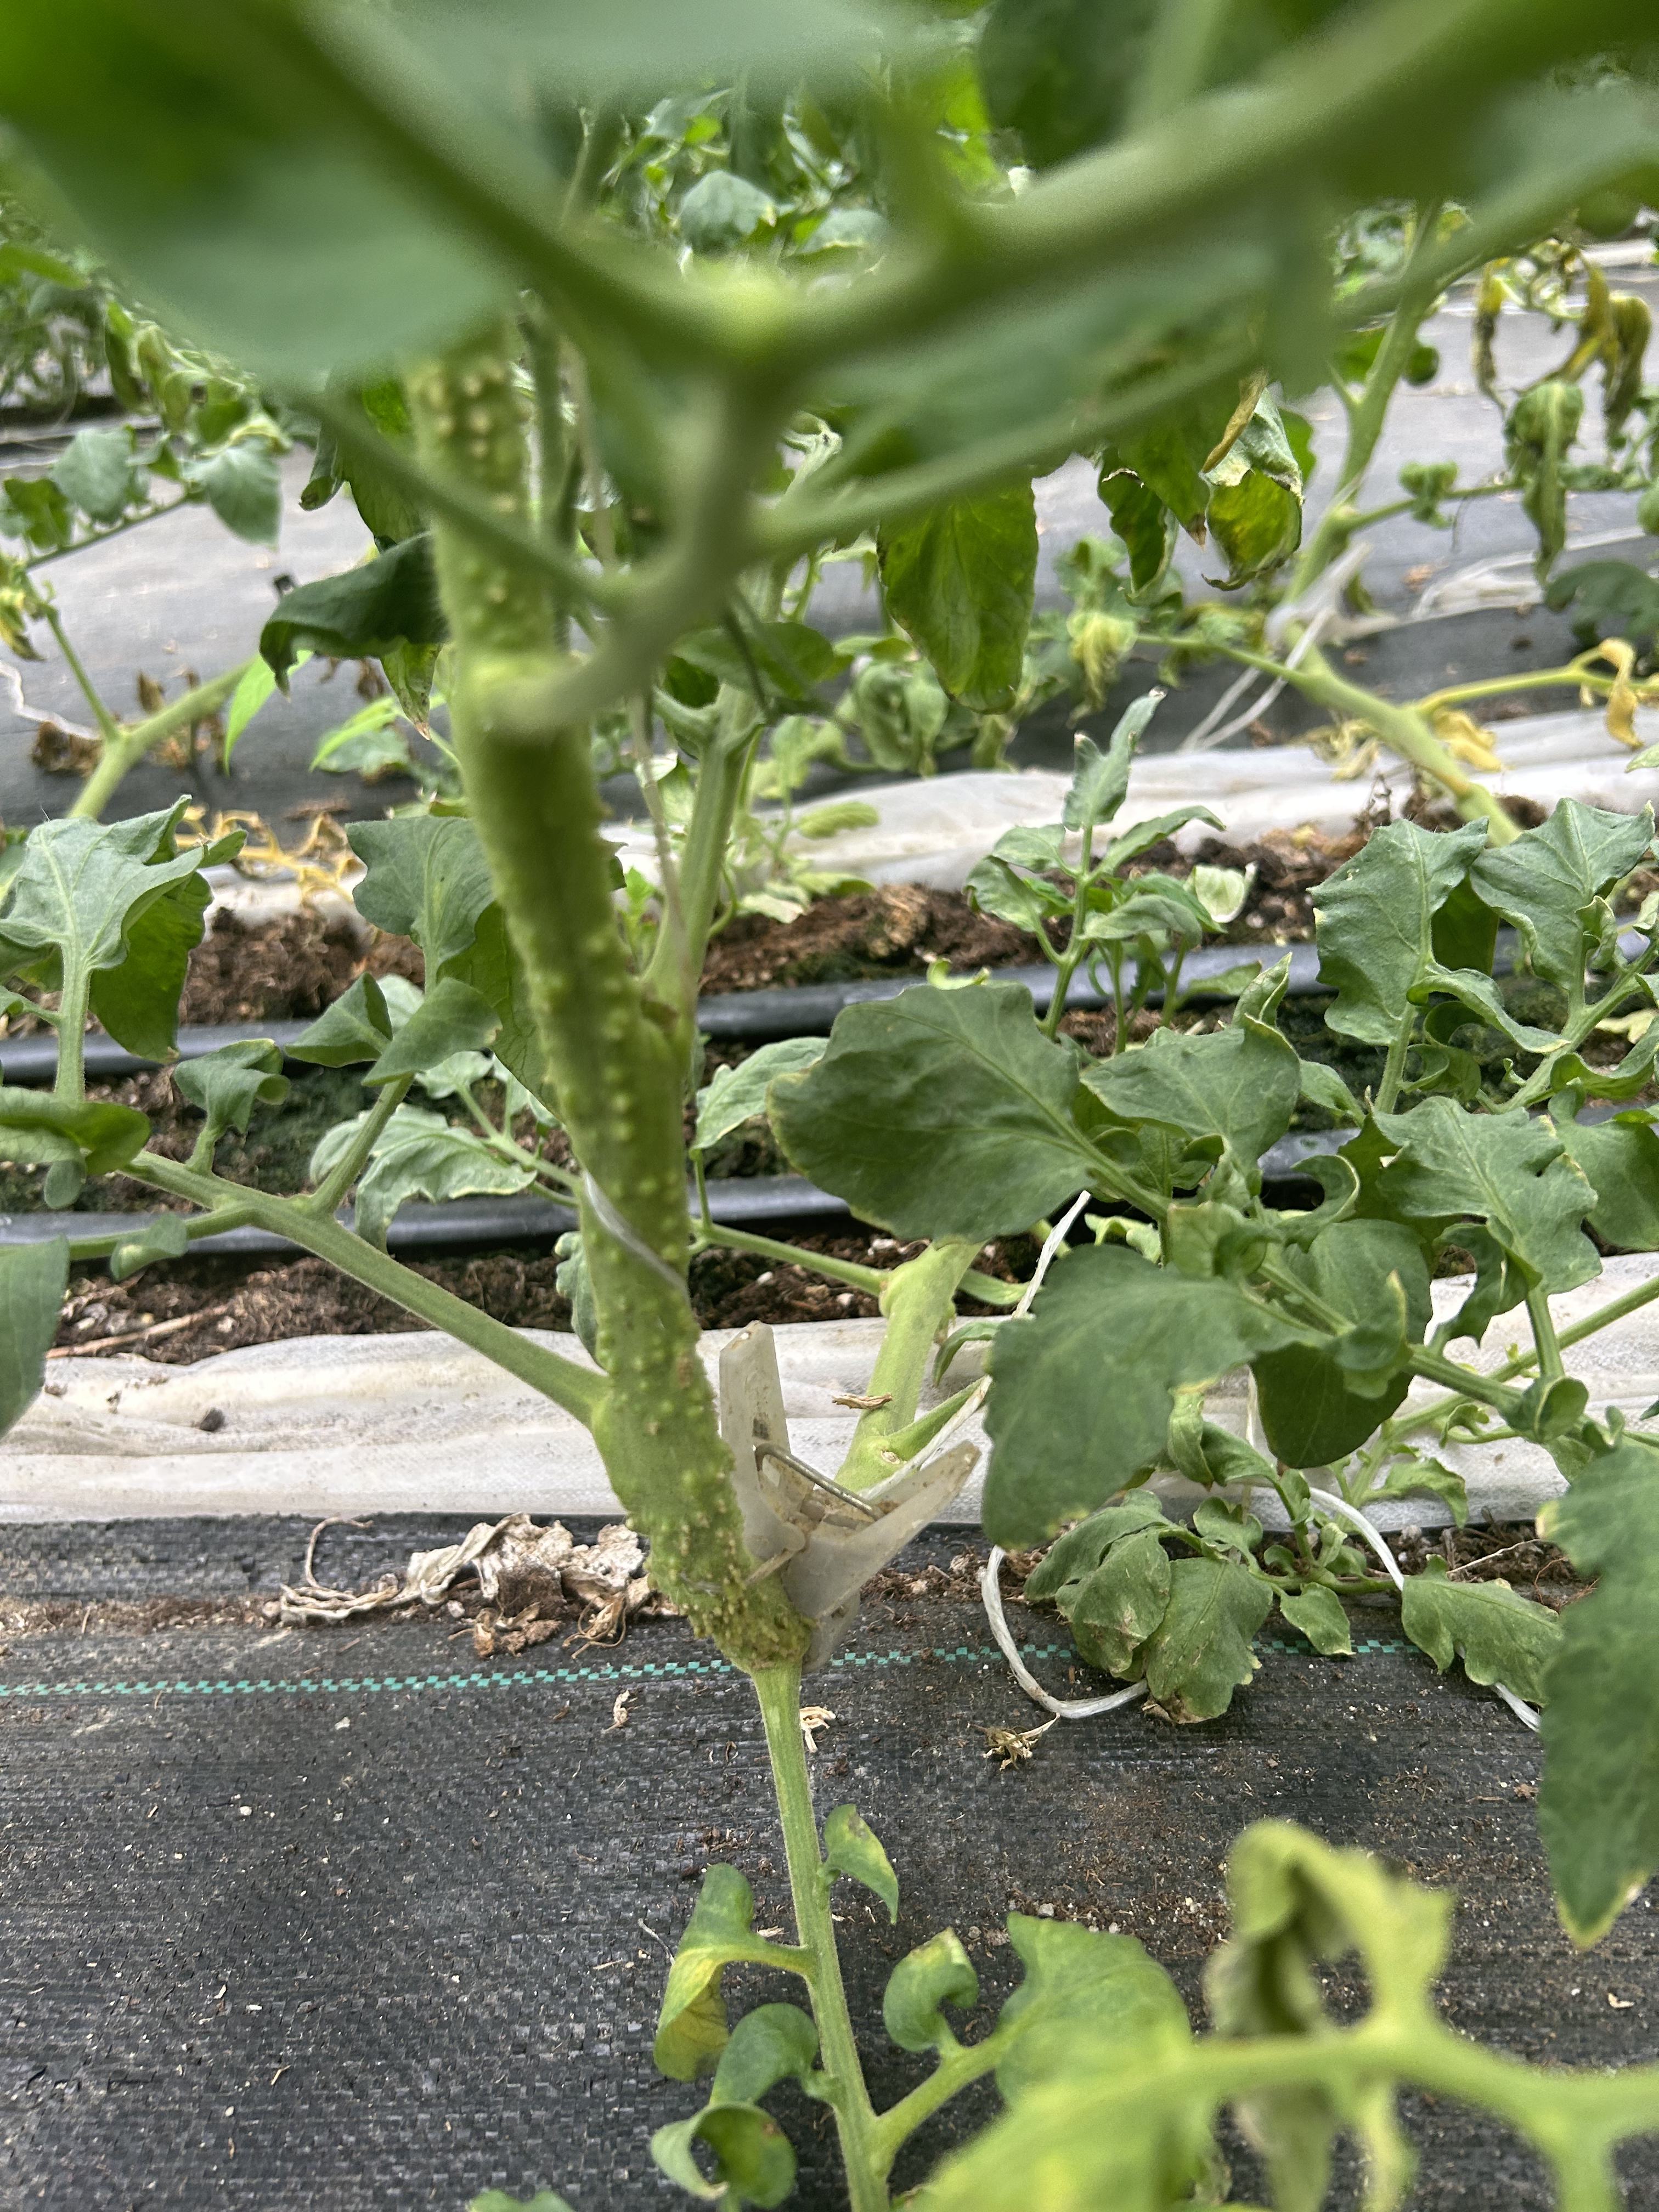
Disease: Wilt